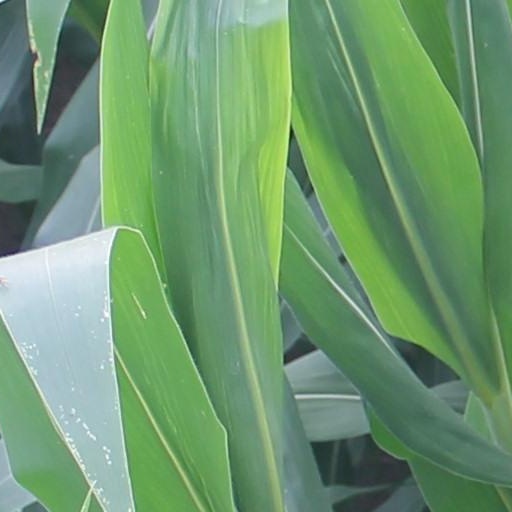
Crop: maize; corn